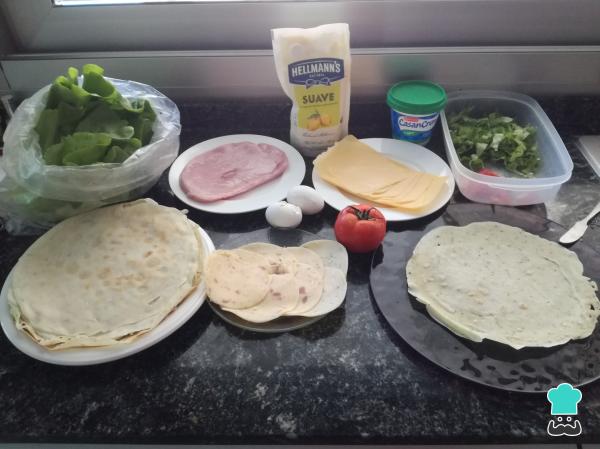
Preparar todos los ingredientes antes de iniciar el montaje de cada capa del fiambre alemán paso a paso.En vez de comprarlos, puedes hacer esta receta de panqueques para canelones caseros.